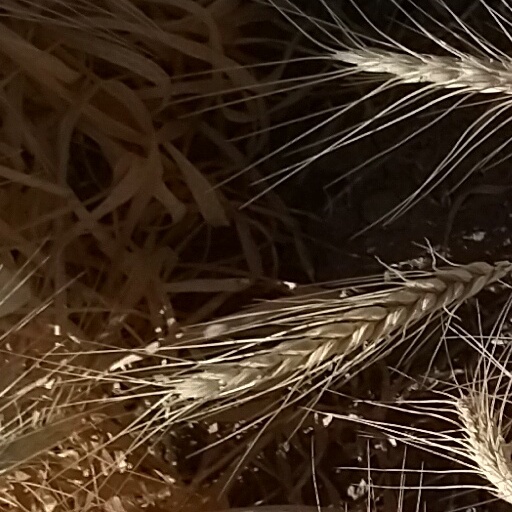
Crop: wheat